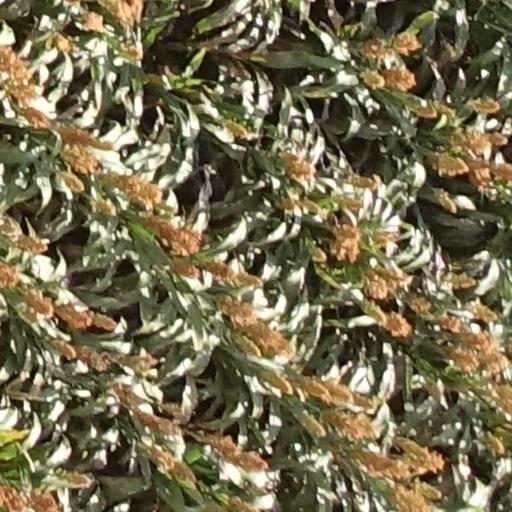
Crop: sorghum